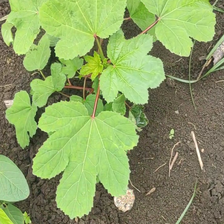
Weed species: Little_Mallow(Malva parviflora)